Bihar

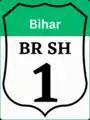
Ghora Katora lake

Bihar also spelled Behar in colonial documents, is a state in Eastern India. It is the second largest state by population, the 12th largest by area, and the 14th largest by GDP in 2024. Bihar borders Uttar Pradesh to its west, Nepal to the north, the northern part of West Bengal to the east, and Jharkhand to the south. Bihar is split by the river Ganges, which flows from west to east. On 15 November 2000, a large chunk of southern Bihar was ceded to form the new state of Jharkhand. Around 11.27% of Bihar's population live in urban areas as per a 2020 report. Additionally, almost 58% of Biharis are below the age of 25, giving Bihar the highest proportion of young people of any Indian state. The official language is Hindi, which shares official status alongside that of Urdu. The main native languages are Maithili, Magahi and Bhojpuri, but there are several other languages being spoken at smaller levels.